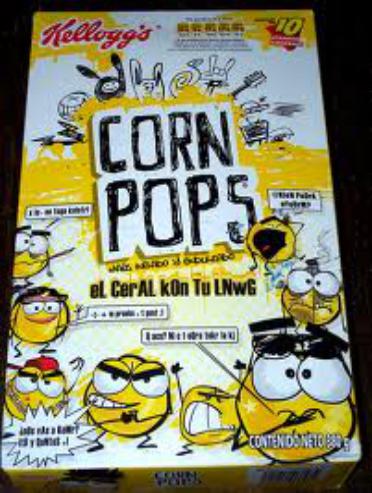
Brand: Corn Pops
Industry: Food